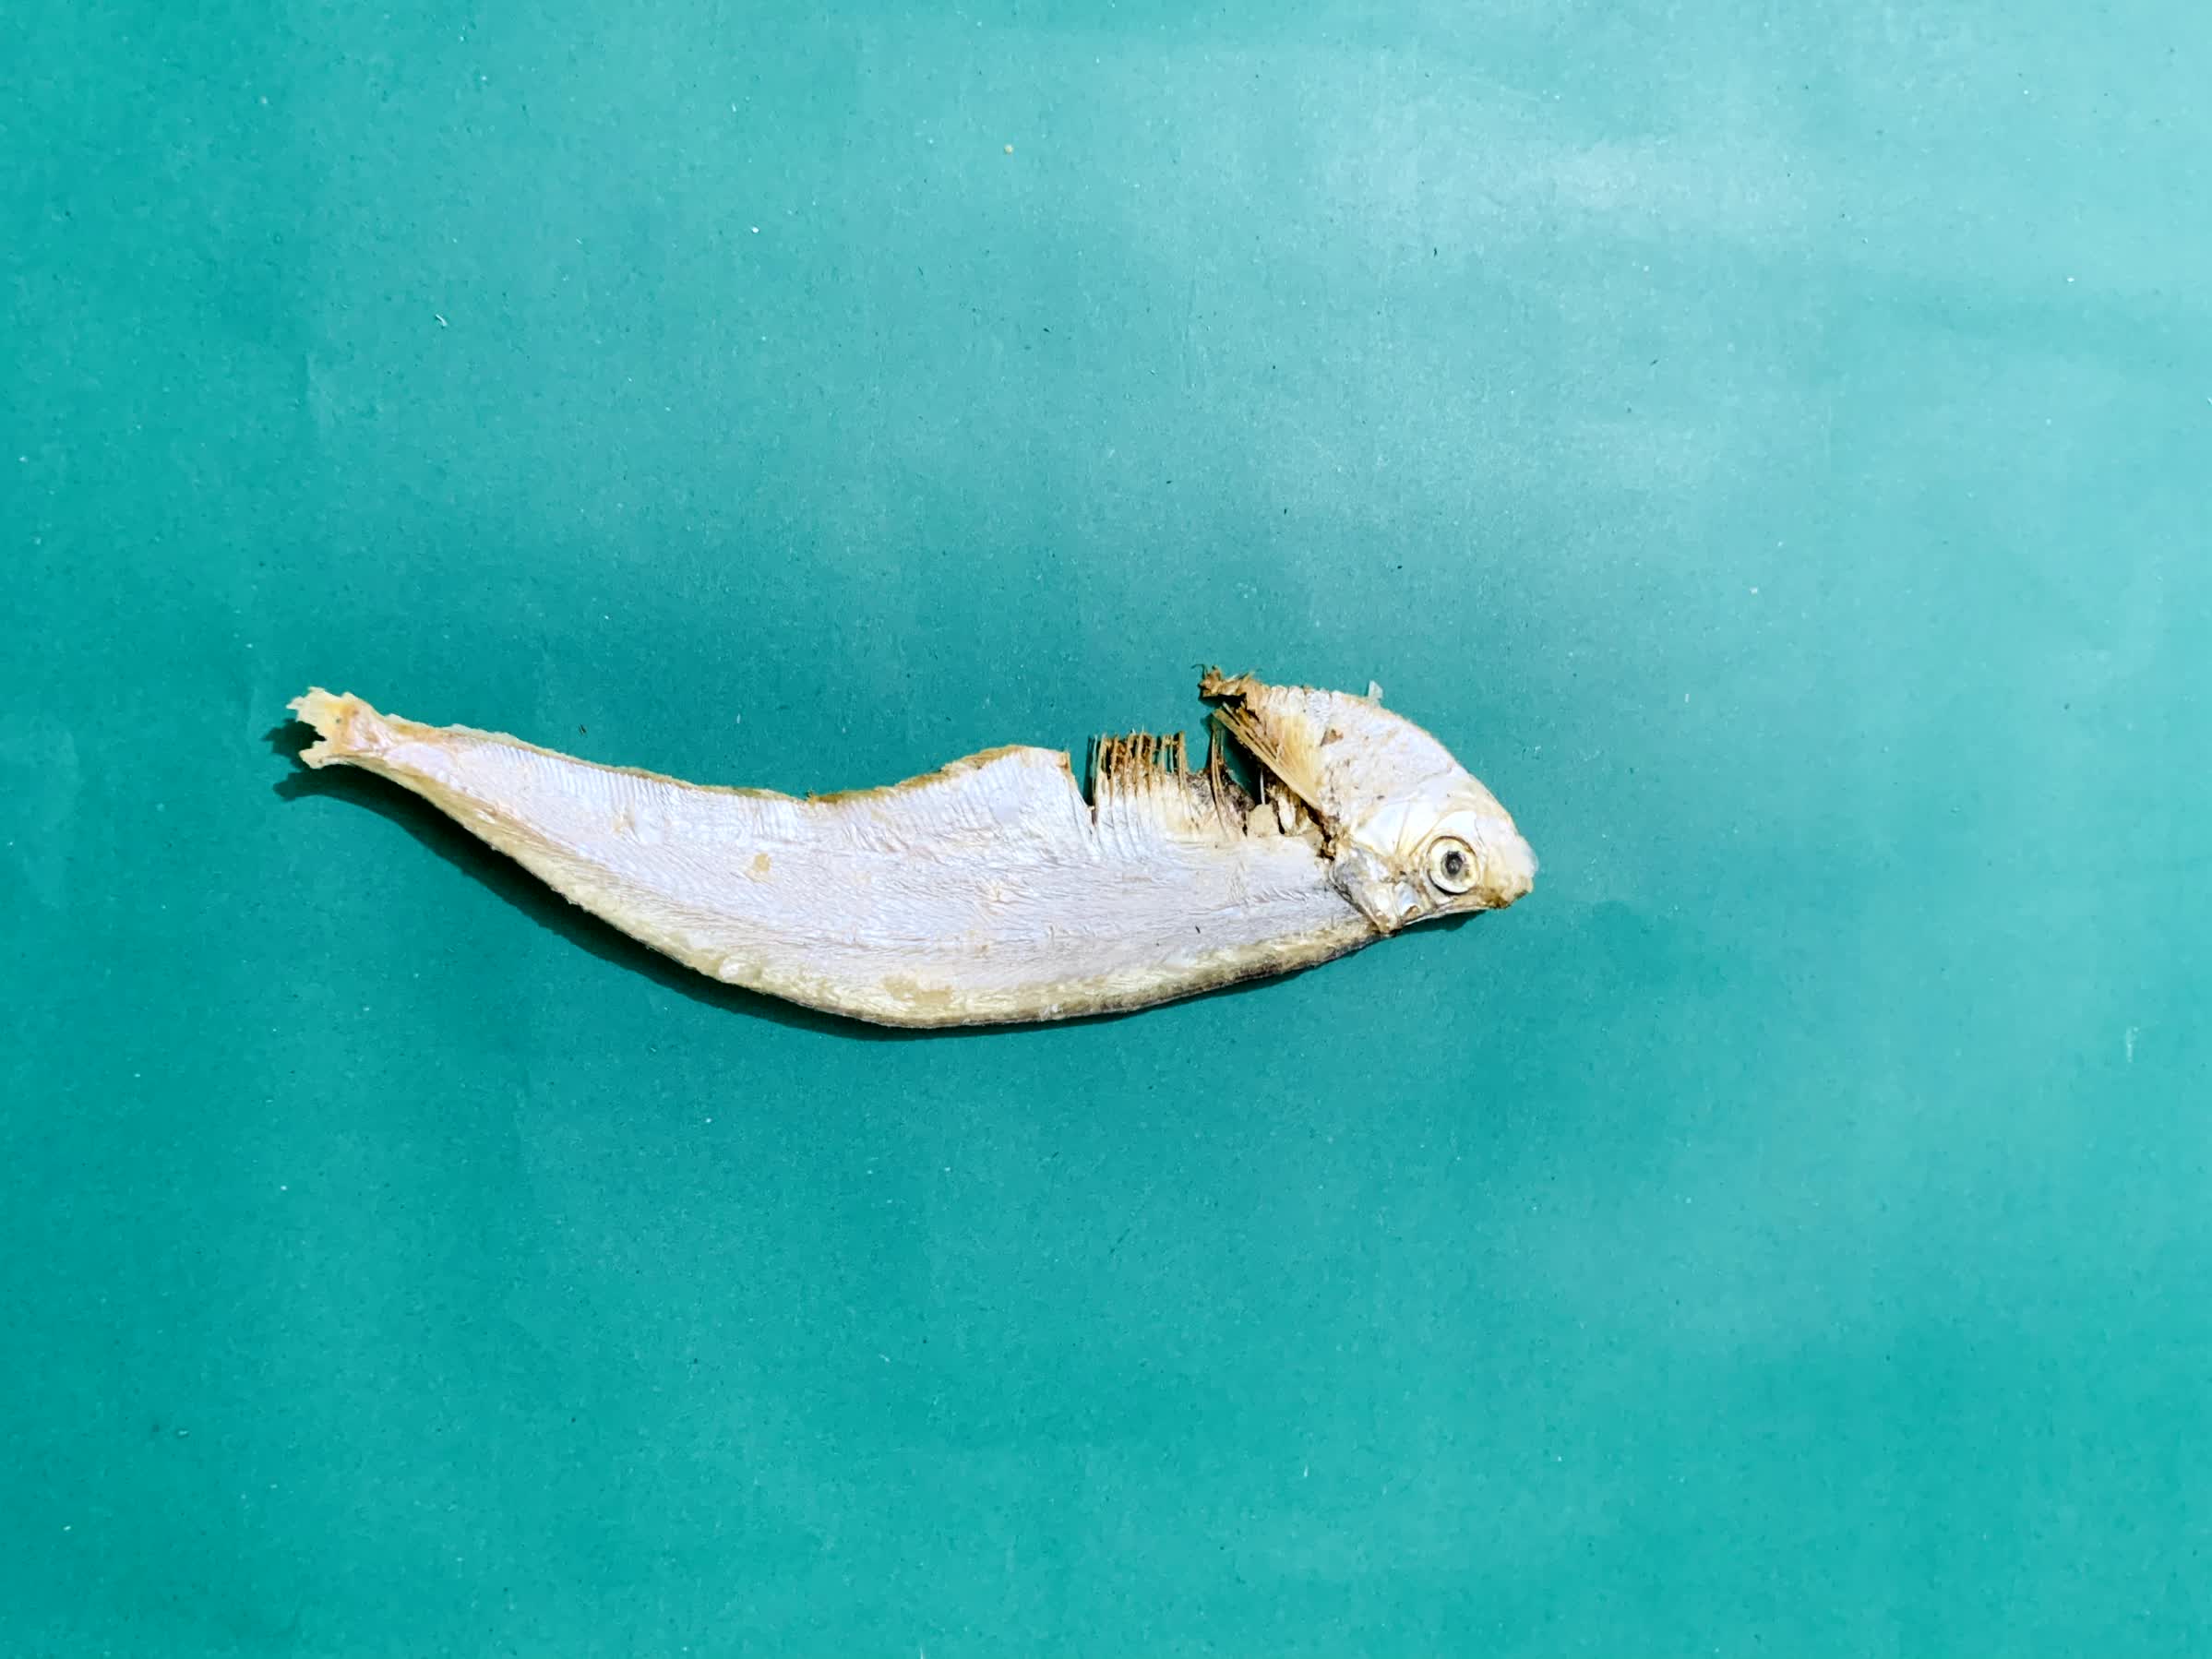
Species: Shukna Feuwa